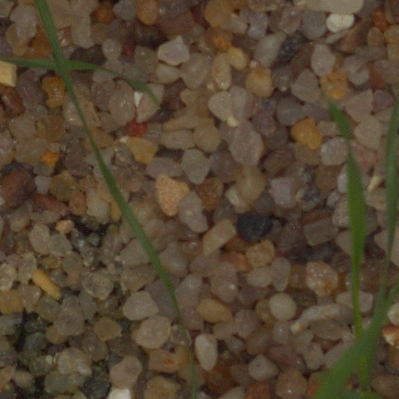
Label: loose_silkybent